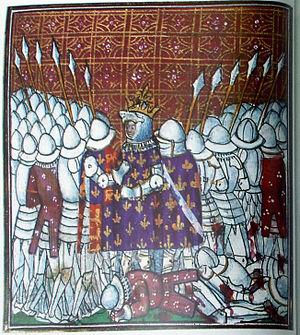
La capture du roi Jean le Bon
La bataille de Poitiers a été livrée au cours de la guerre de Cent Ans le 19 septembre 1356 à Nouaillé-Maupertuis, près de Poitiers en Aquitaine. Le roi de France Jean II le Bon cherche à intercepter l'armée anglaise conduite par Édouard de Woodstock, prince de Galles, qui est en train de mener une chevauchée dévastatrice. Par une tactique irréfléchie, Jean II conduit ses troupes, quoique numériquement très supérieures, au désastre et se fait prendre, ainsi que son fils Philippe et de nombreux membres éminents de la chevalerie française.
La guerre de Cent Ans est un conflit entrecoupé de trêves plus ou moins longues, opposant, de 1337 à 1453, la dynastie des Plantagenêt à celle des Valois et, à travers elles, le royaume d'Angleterre et celui de France. Le terme même de « guerre de Cent Ans » est une construction historiographique établie au XIXᵉ siècle, pour regrouper cette succession de conflits.